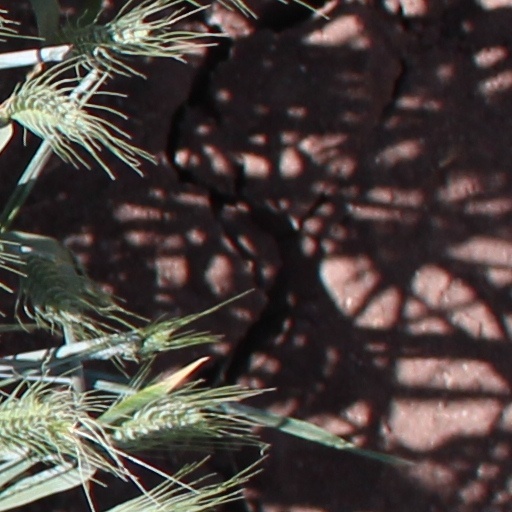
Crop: wheat